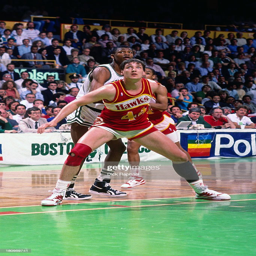
# of the boxes out against sports team during a game .